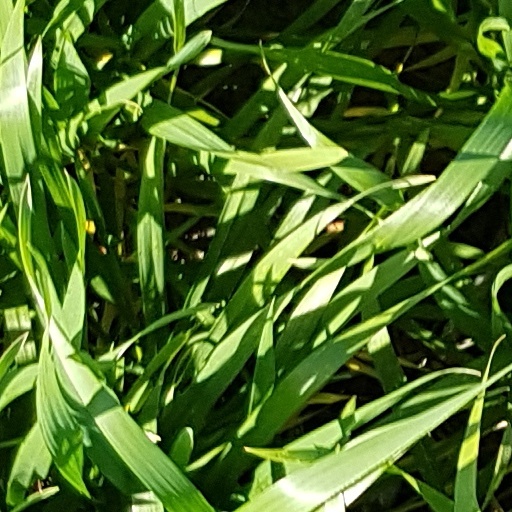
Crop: wheat